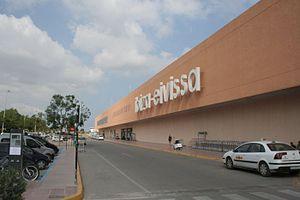
L'aéroport d'Ibiza est l'aéroport desservant les îles d'Ibiza et de Formentera aux Baléares, utilisé par 95 % des voyageurs qui arrivent ou partent à partir de ces deux îles.